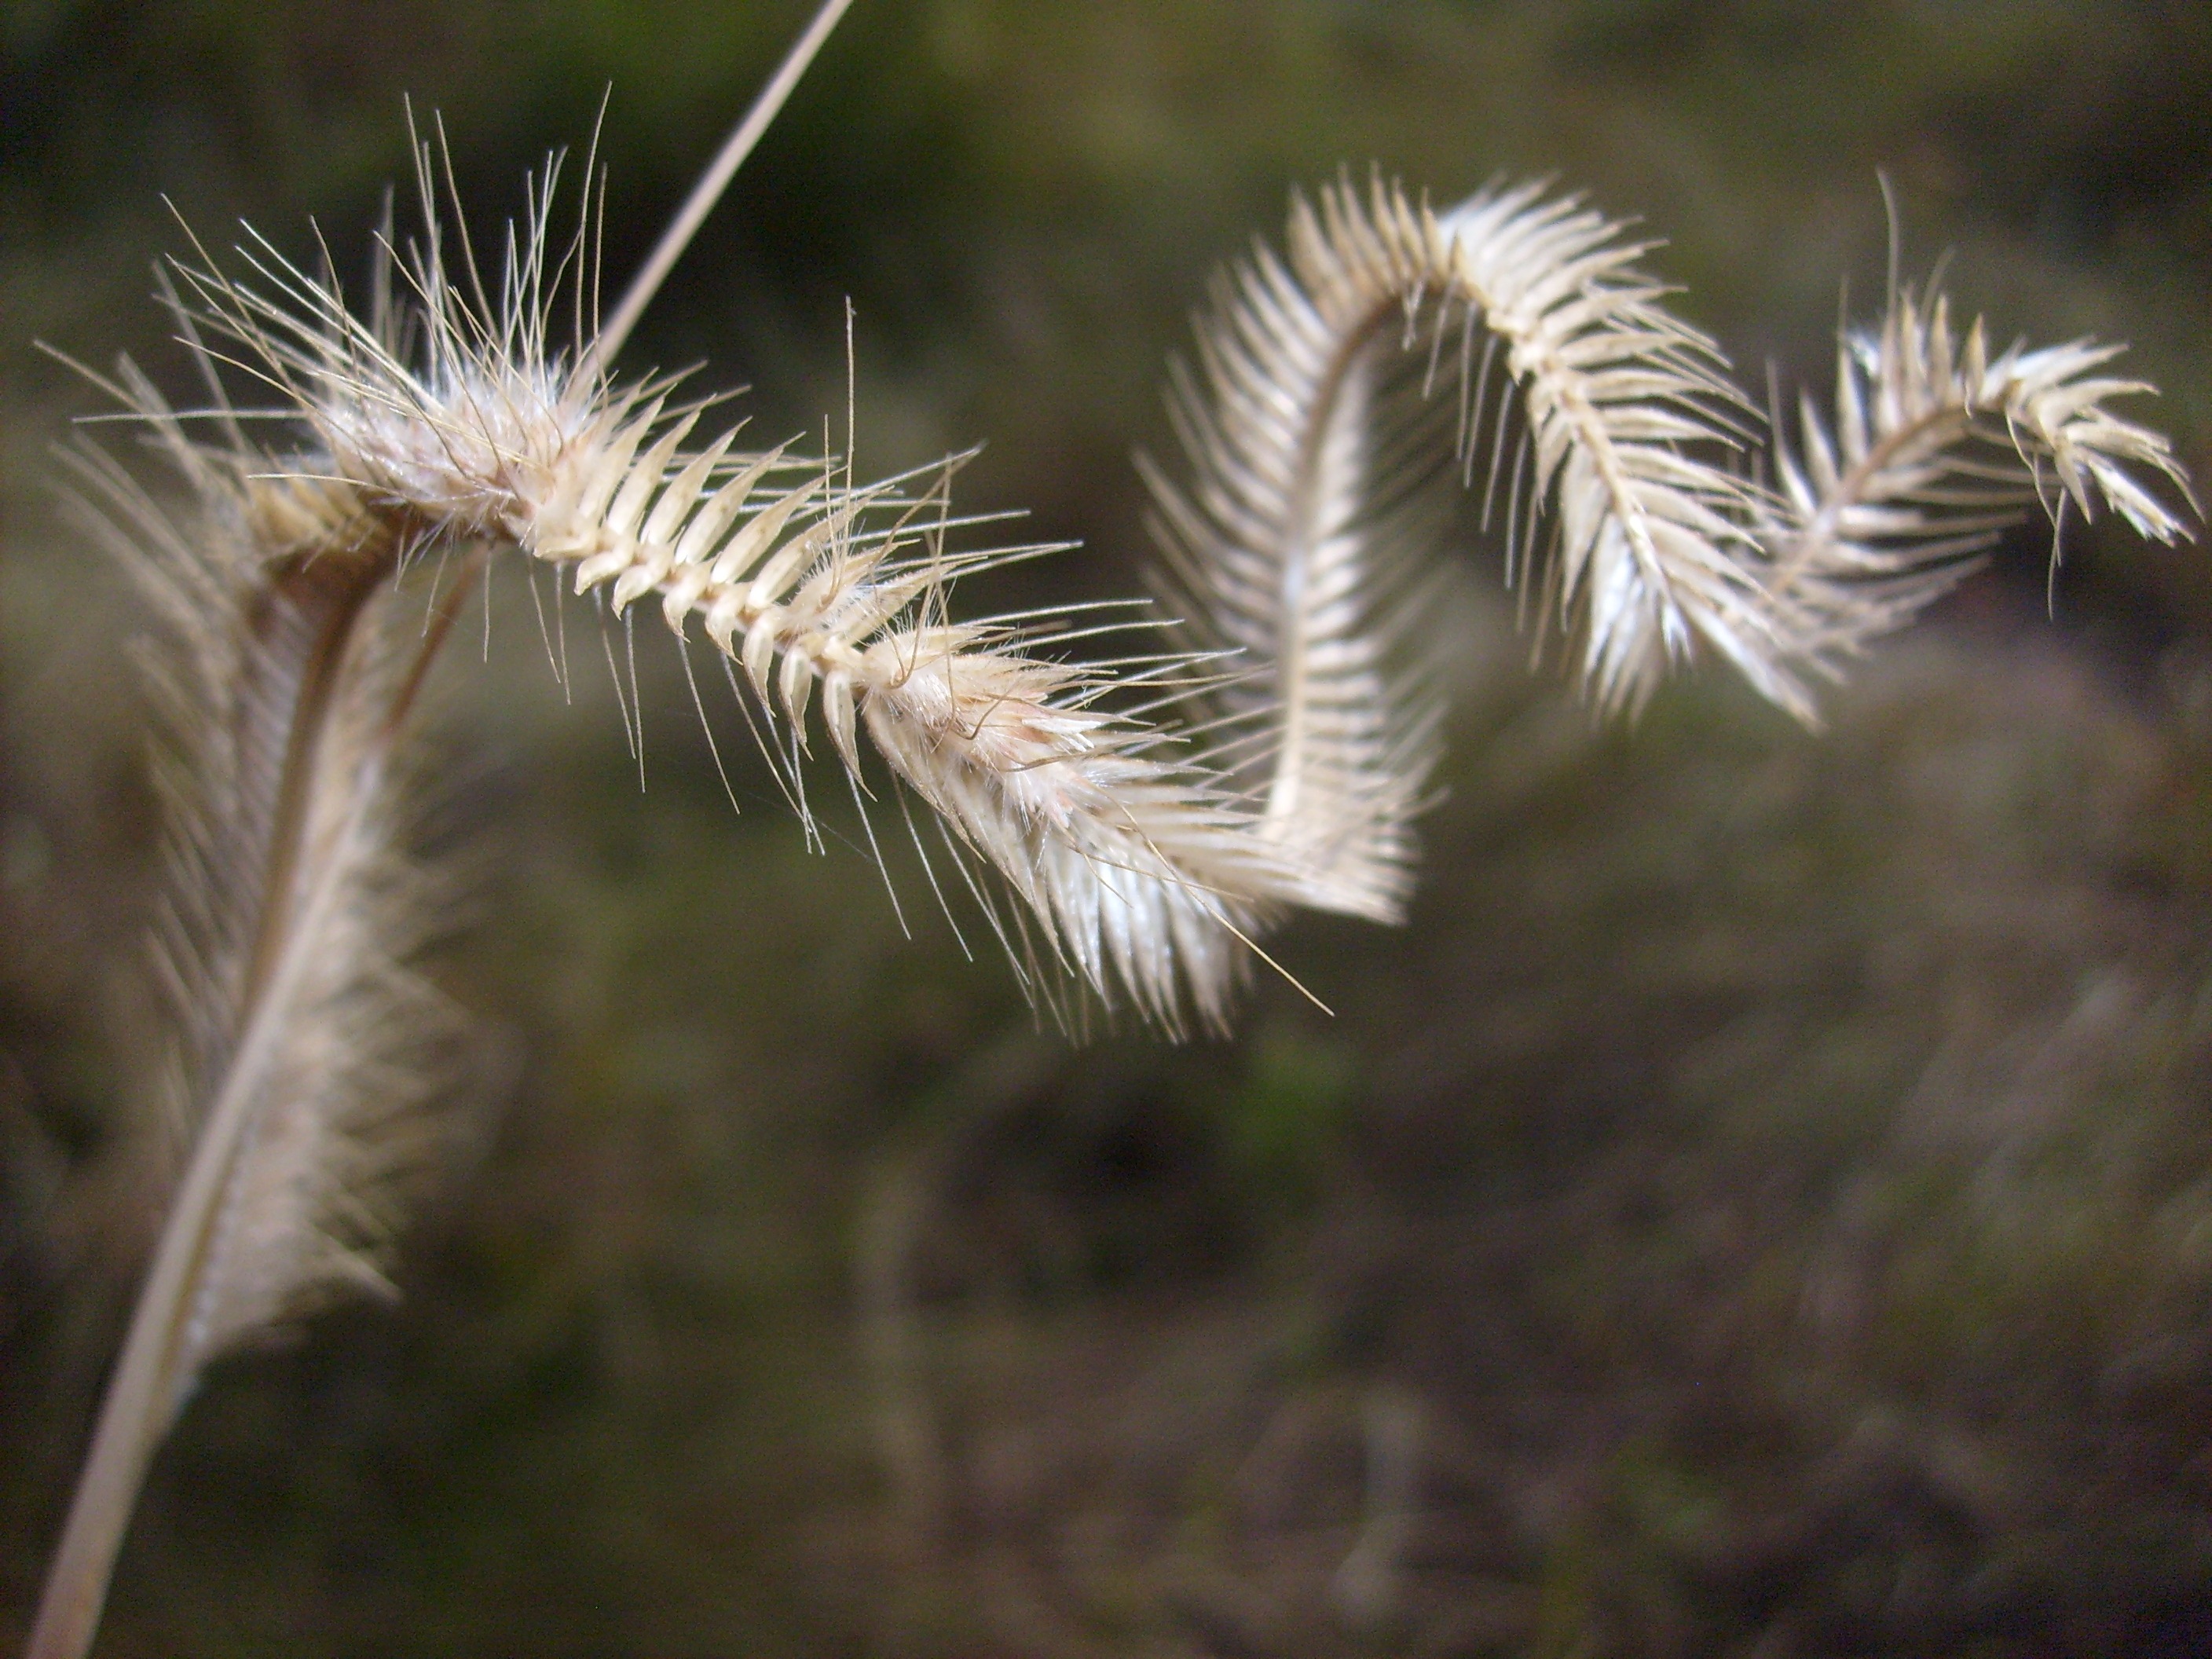
tree, nature, grass, branch, growth, plant, white, flower, wild, foliage, botany, dried, flora, fauna, plants, close up, leaves, stems, twisted, curls, curled, curly, grasses, macro photography, flowering plant, daisy family, grass family, plant stem, land plant, thorns spines and prickles